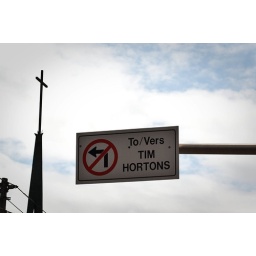
This was an official street sign in Fredericton. I thought it was great.